Alexander Vladimirovich Baryatinsky

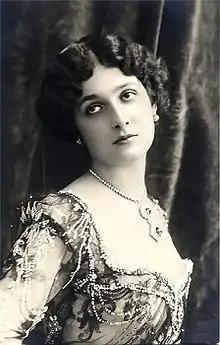
Lina Cavalieri

Baryatinsky was one of the richest men in Russia, which allowed him to lead a life of luxury. In 1897, he began an open affair with the famous opera singer and beauty Lina Cavalieri and spent huge sums of money on her. His passion for her was serious, and he asked the Emperor Nicholas II to give him permission to marry her, but his parents did all they could to prevent this from happening. In the summer of 1896, they had already had similar trouble, as they saw it, when their youngest son, Vladimir Baryatinsky, secretly married an actress, Yavorskaya. Their oldest son was heir to the dynasty of the Baryatinsky, and a marriage with Cavalieri would have discredited the whole family. They were supported by the Emperor, and Baryatinsky obeyed their will.